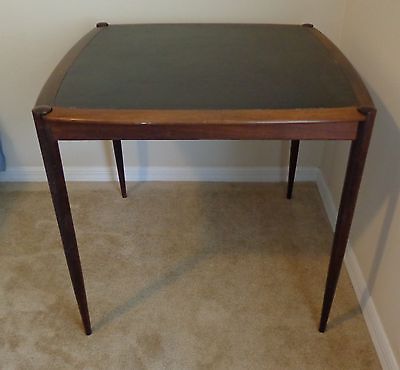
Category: table